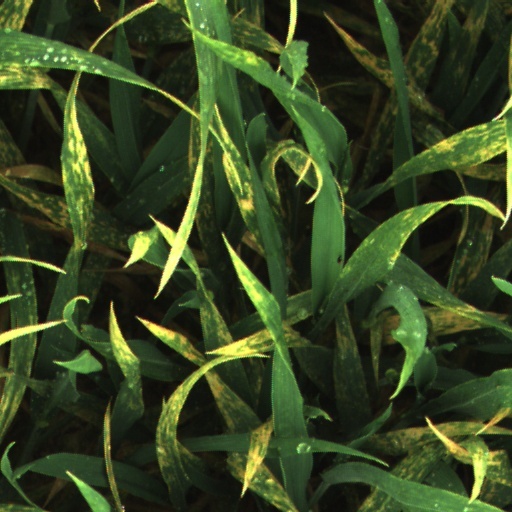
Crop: wheat